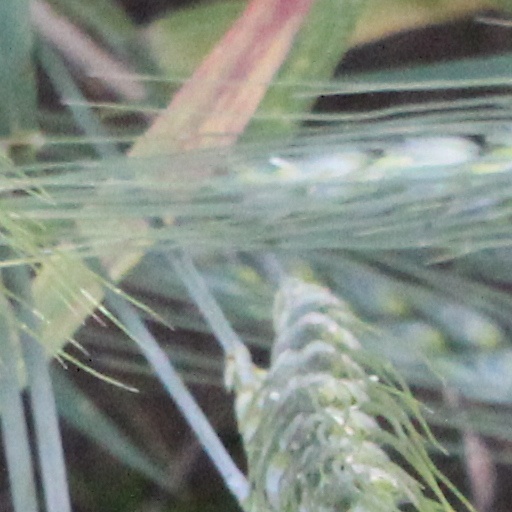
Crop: wheat